Supreme Court of the United States

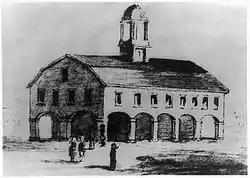
The Royal Exchange in New York City, the first meeting place of the Supreme Court

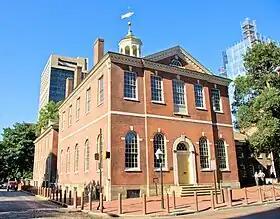
The court lacked its own building until 1935; for most of that time, it had chambers in the Capitol Building in Washington, D.C. Prior to that, between 1791 and 1801, the court met in City Hall (pictured) in Philadelphia.

In 1787, four years after the end of the American Revolutionary War, delegates to the 1787 Constitutional Convention convened in Philadelphia, where they debated the separation of powers between the legislative and executive departments and established parameters for a national judiciary as a third branch of the federal government. In the British tradition, judicial matters had been the responsibility of the royal (executive) authority. During the Constitutional Convention, delegates opposed to having a strong central government argued that national laws could be enforced by state courts. James Madison and others, however, advocated for a national judicial authority chosen by the national legislature. It was proposed that the judiciary should have a role in checking executive branch power to veto or revise laws.